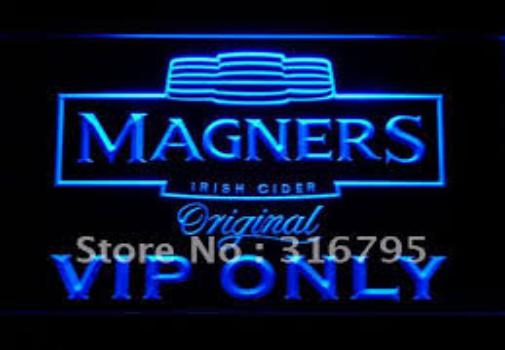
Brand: Magners Irish
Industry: Food